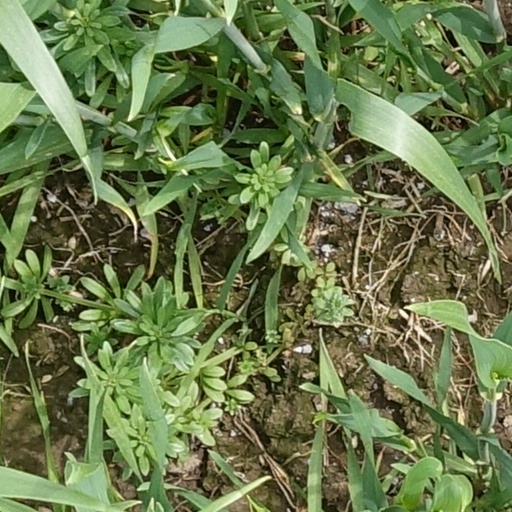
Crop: wheat